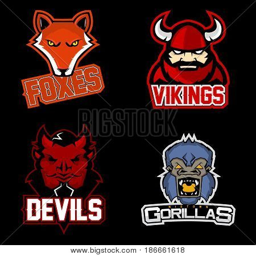
set of modern professional logo for sport team .